Question: Please indicate a possible affordance area of the chair that can be used for sitting on
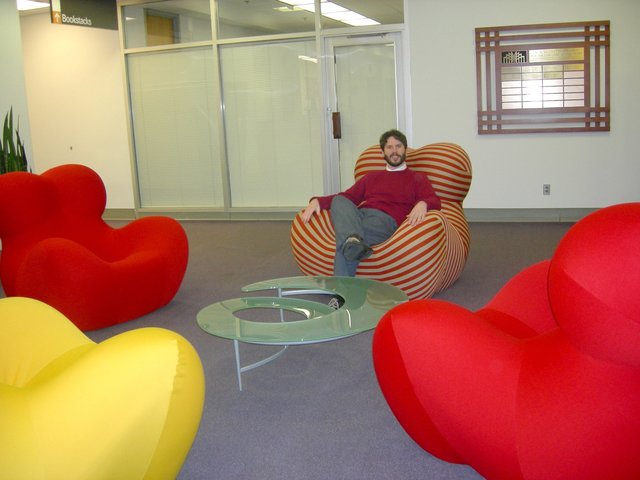
Answer: [426.5, 277, 621.5, 395]